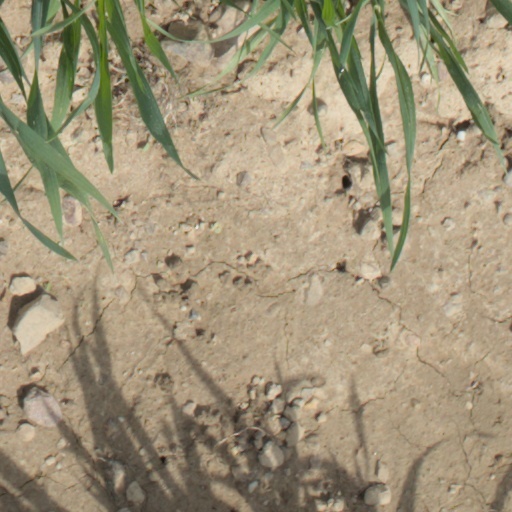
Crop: wheat